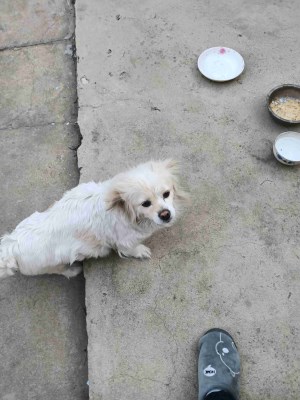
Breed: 3336-n000121-chinese_rural_dog